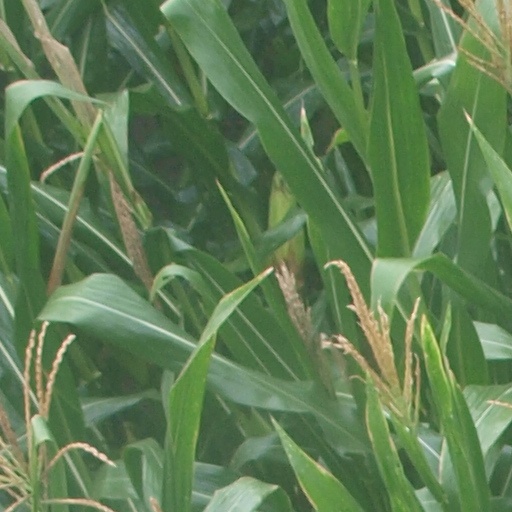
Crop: maize; corn